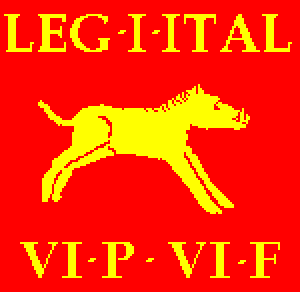
La légion I Italica fut une légion romaine ayant existé de 66/67 apr. J.-C. jusqu’au Vᵉ siècle. Créée par l’empereur Néron, elle fut d’abord stationnée en Gaule à la suite du soulèvement Caius Julius Vindex; elle fut par la suite envoyée en Germanie où elle fut la première à proclamer Vitellius empereur. Sous Vespasien, elle fut redirigée vers Novae en Mésie qui demeura jusqu’à la fin son quartier général.